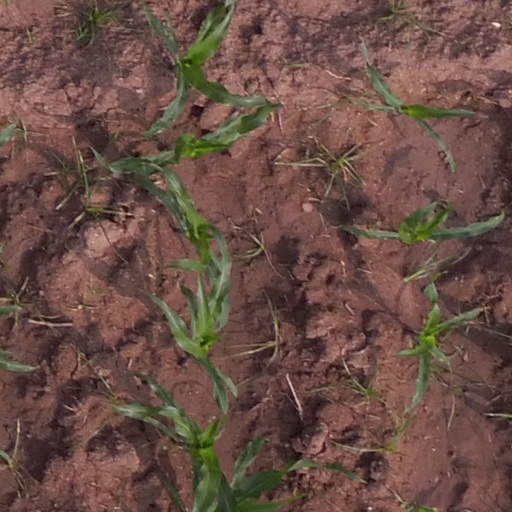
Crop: maize; corn